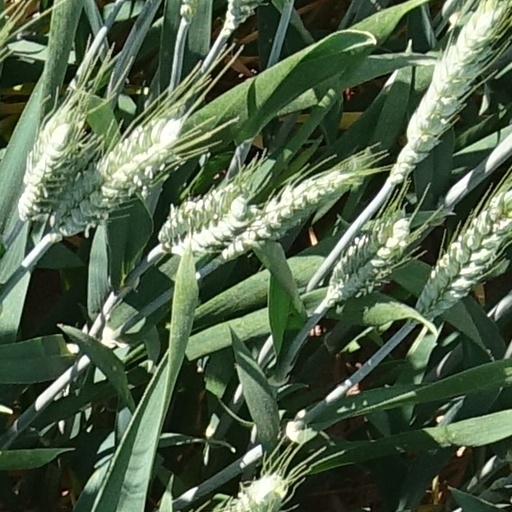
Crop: wheat